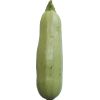
Label: Zucchini 1